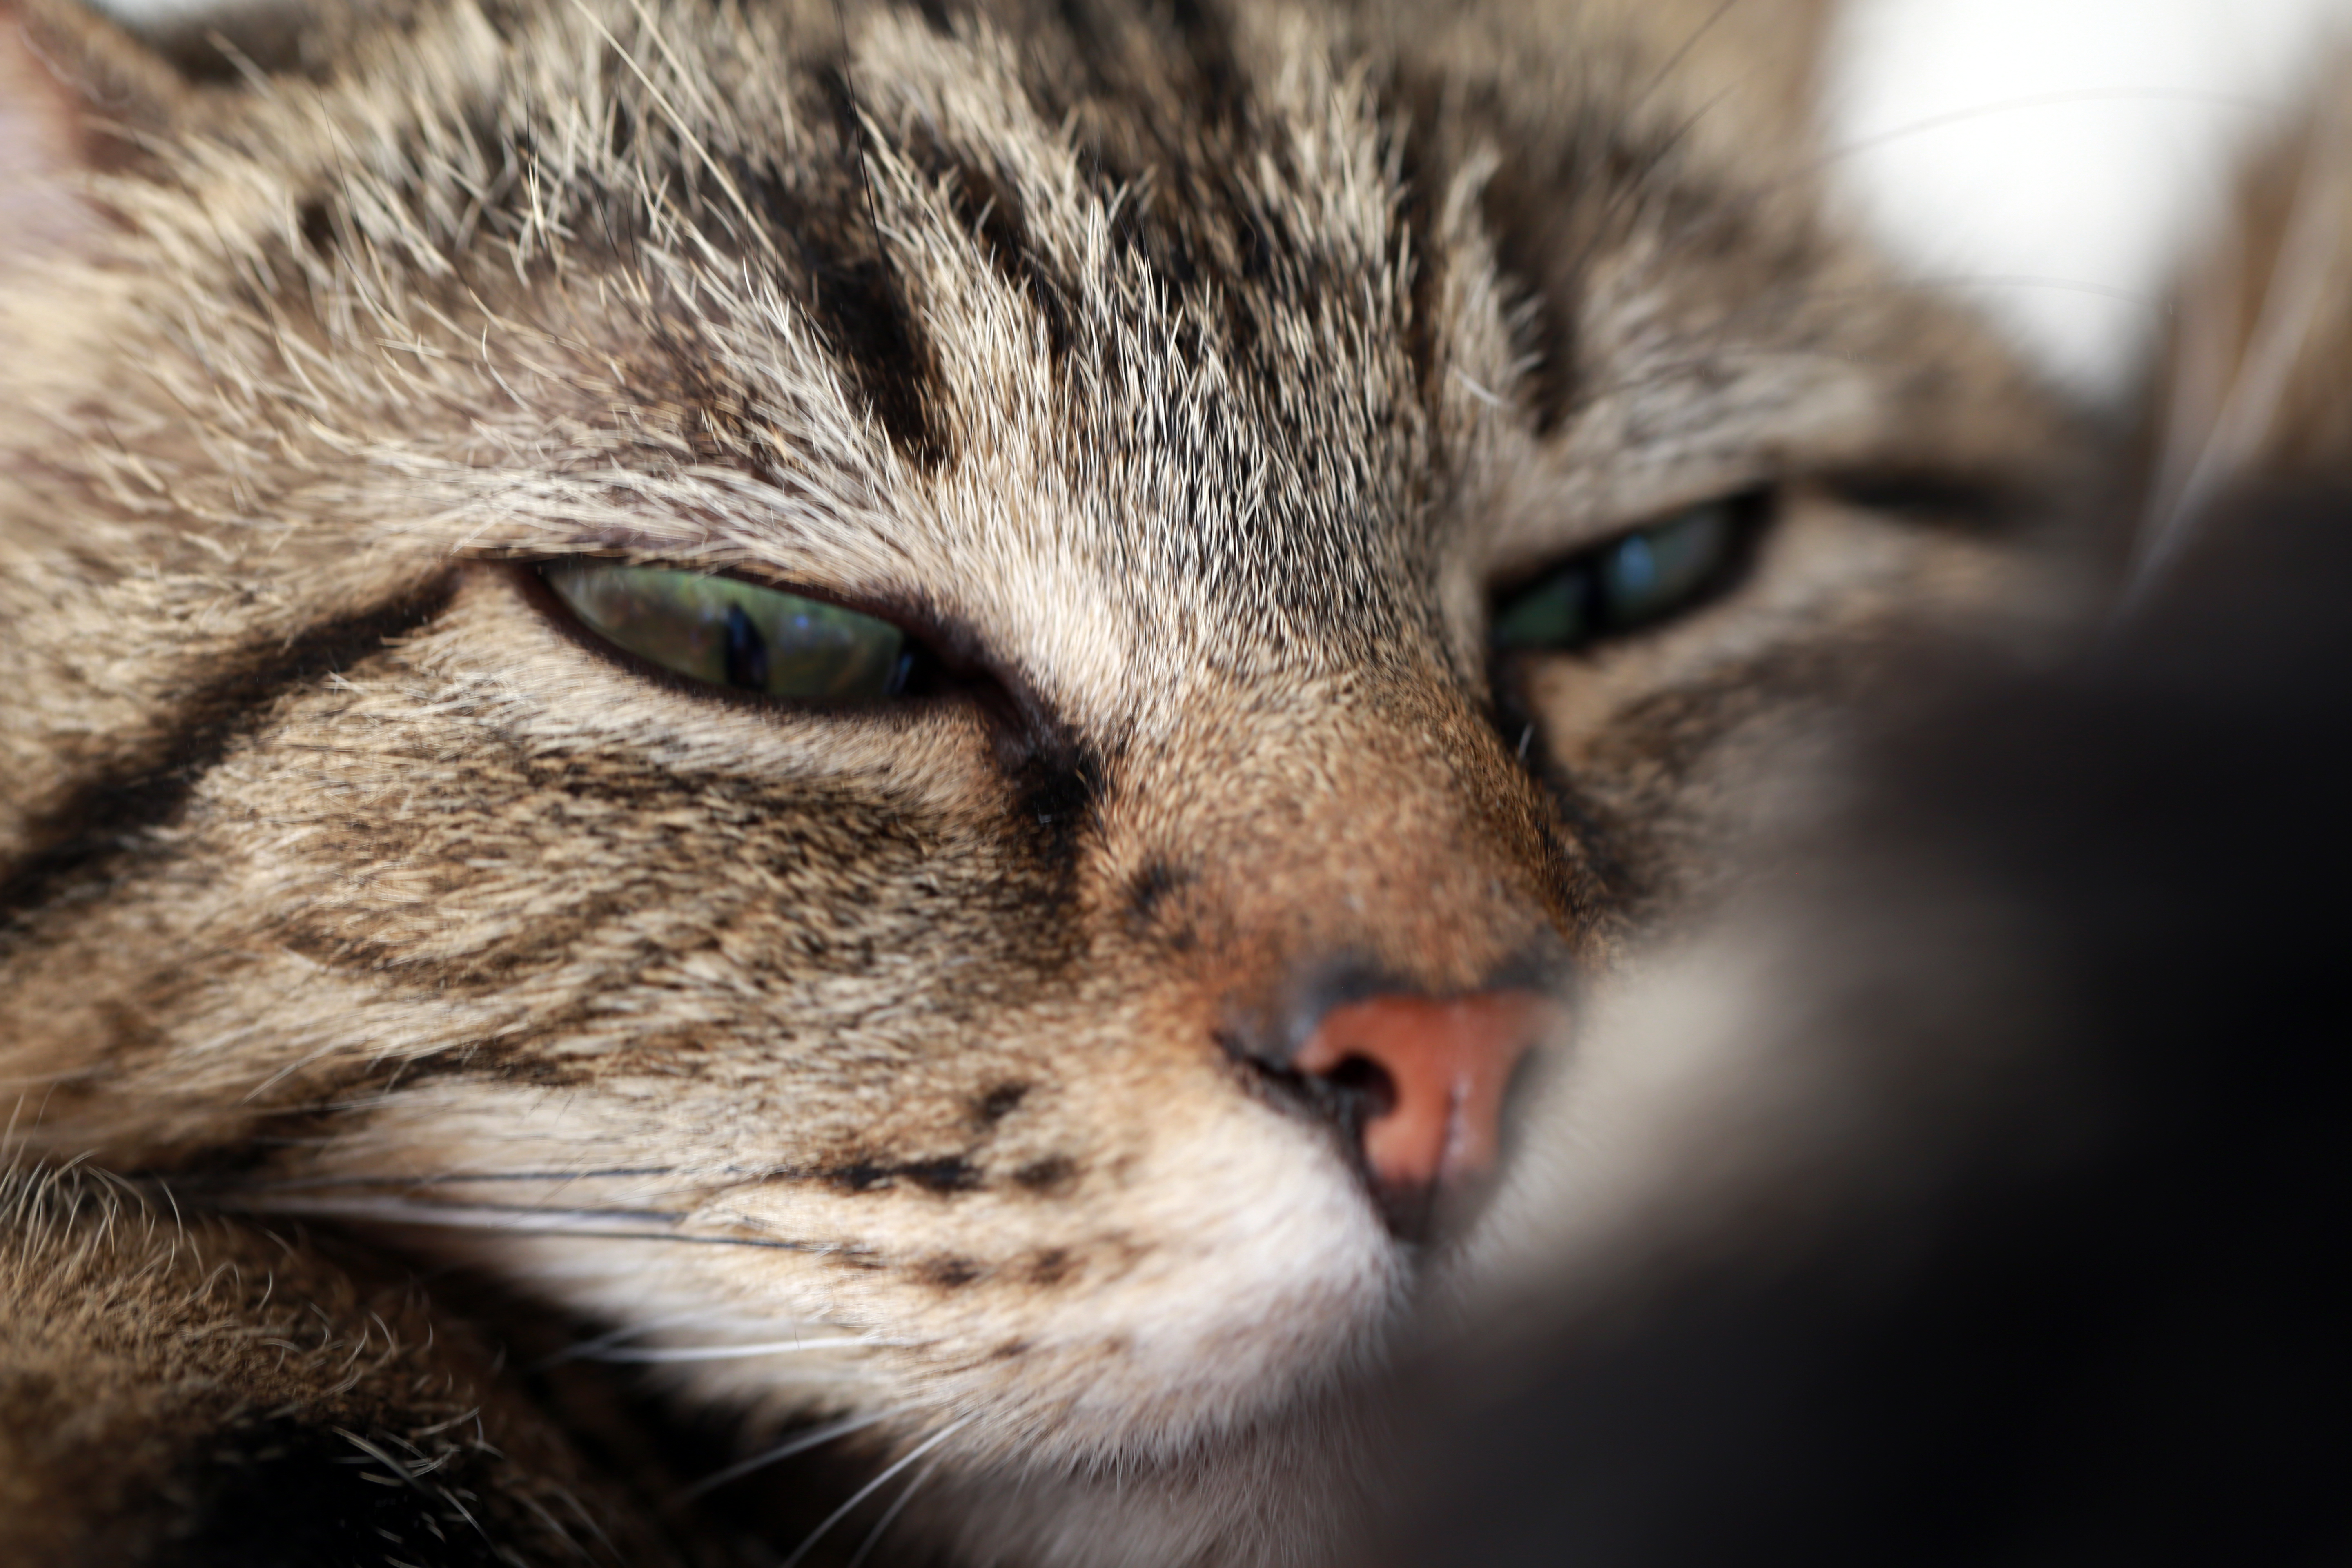
france, europe, kitten, cat, canon, mammal, fauna, close up, cats, nose, whiskers, midi, snout, vertebrate, katze, chats, languedocroussillon, gard, rhnealpes, ardche, frankrijk, katten, protectionfline, frankreich, katzenfreunde, amiedeschats, tabby cat, european shorthair, wild cat, small to medium sized cats, cat like mammal, domestic short haired cat